Greece–Israel relations

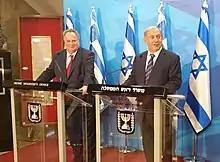
Working visit to Israel of Greek Foreign Minister Nikos Kotzias, here meeting (l.) with Israeli Prime Minister Benjamin Netanyahu, July 2015 in Jerusalem

Many of the most prominent Orthodox Christian and Jewish interfaith officials, scholars and clerics held a three-day conference in Thessaloniki in June 2013 to discuss the crucial importance of protecting the environment and religious values and condemned events of anti-Semitism and religious prejudice around the world. The meeting had an aim to help improve even further relations between these two ancient faith communities.